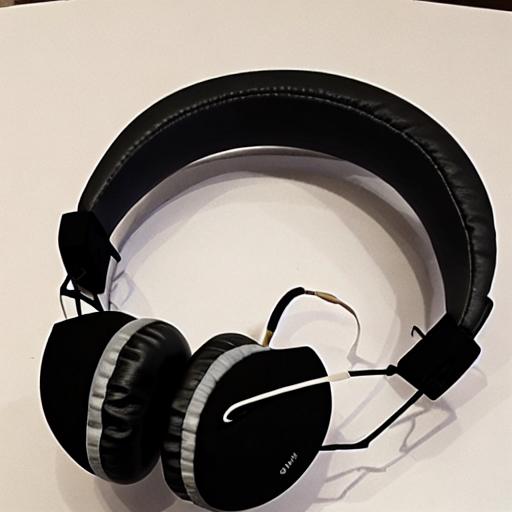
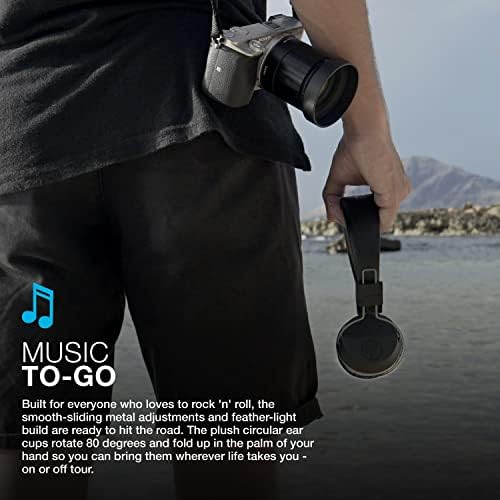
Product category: headphones
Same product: no